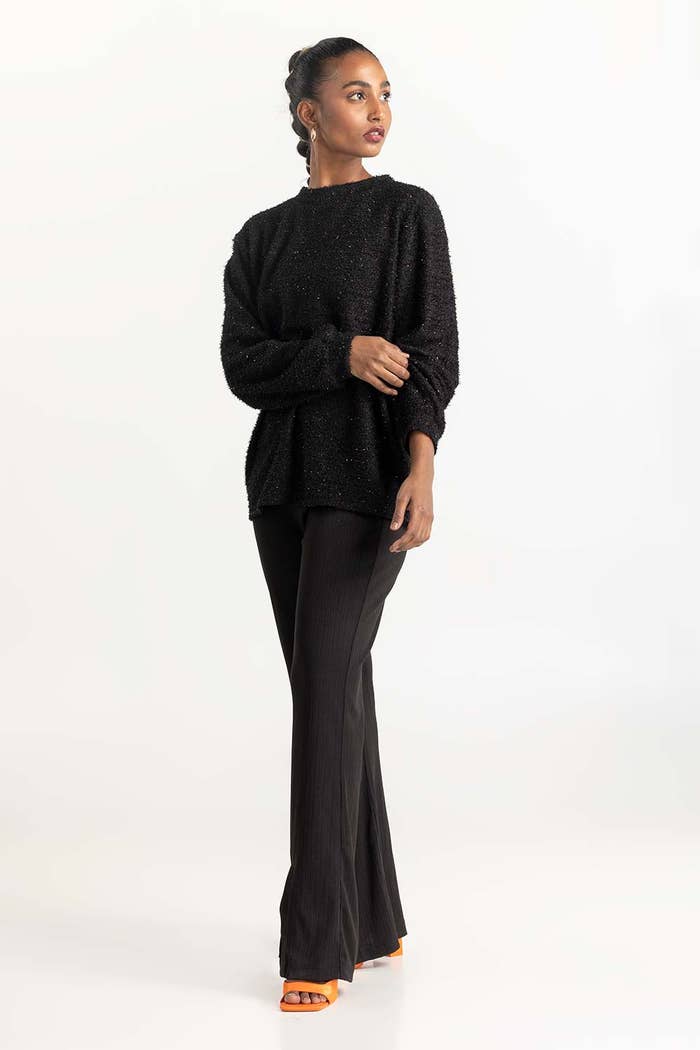
black heather wide leg pants